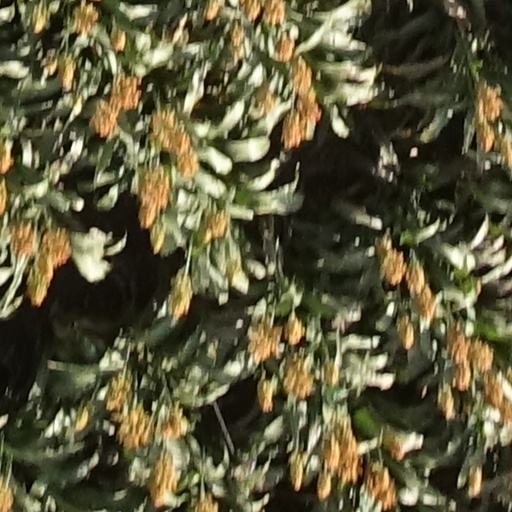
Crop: sorghum